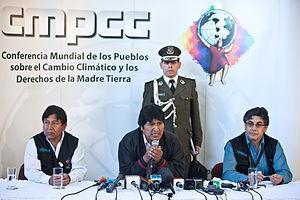
La conférence mondiale des peuples contre le changement climatique est une conférence qui s'est tenue à Cochabamba du 19 au 22 avril 2010, à l'initiative de Evo Morales. Cette conférence avait pour but, entre autres, de rédiger une Déclaration universelle des droits de la Terre-Mère, et de proposer des alternatives à la suite de l'échec du sommet de Copenhague.